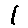
Label: 1